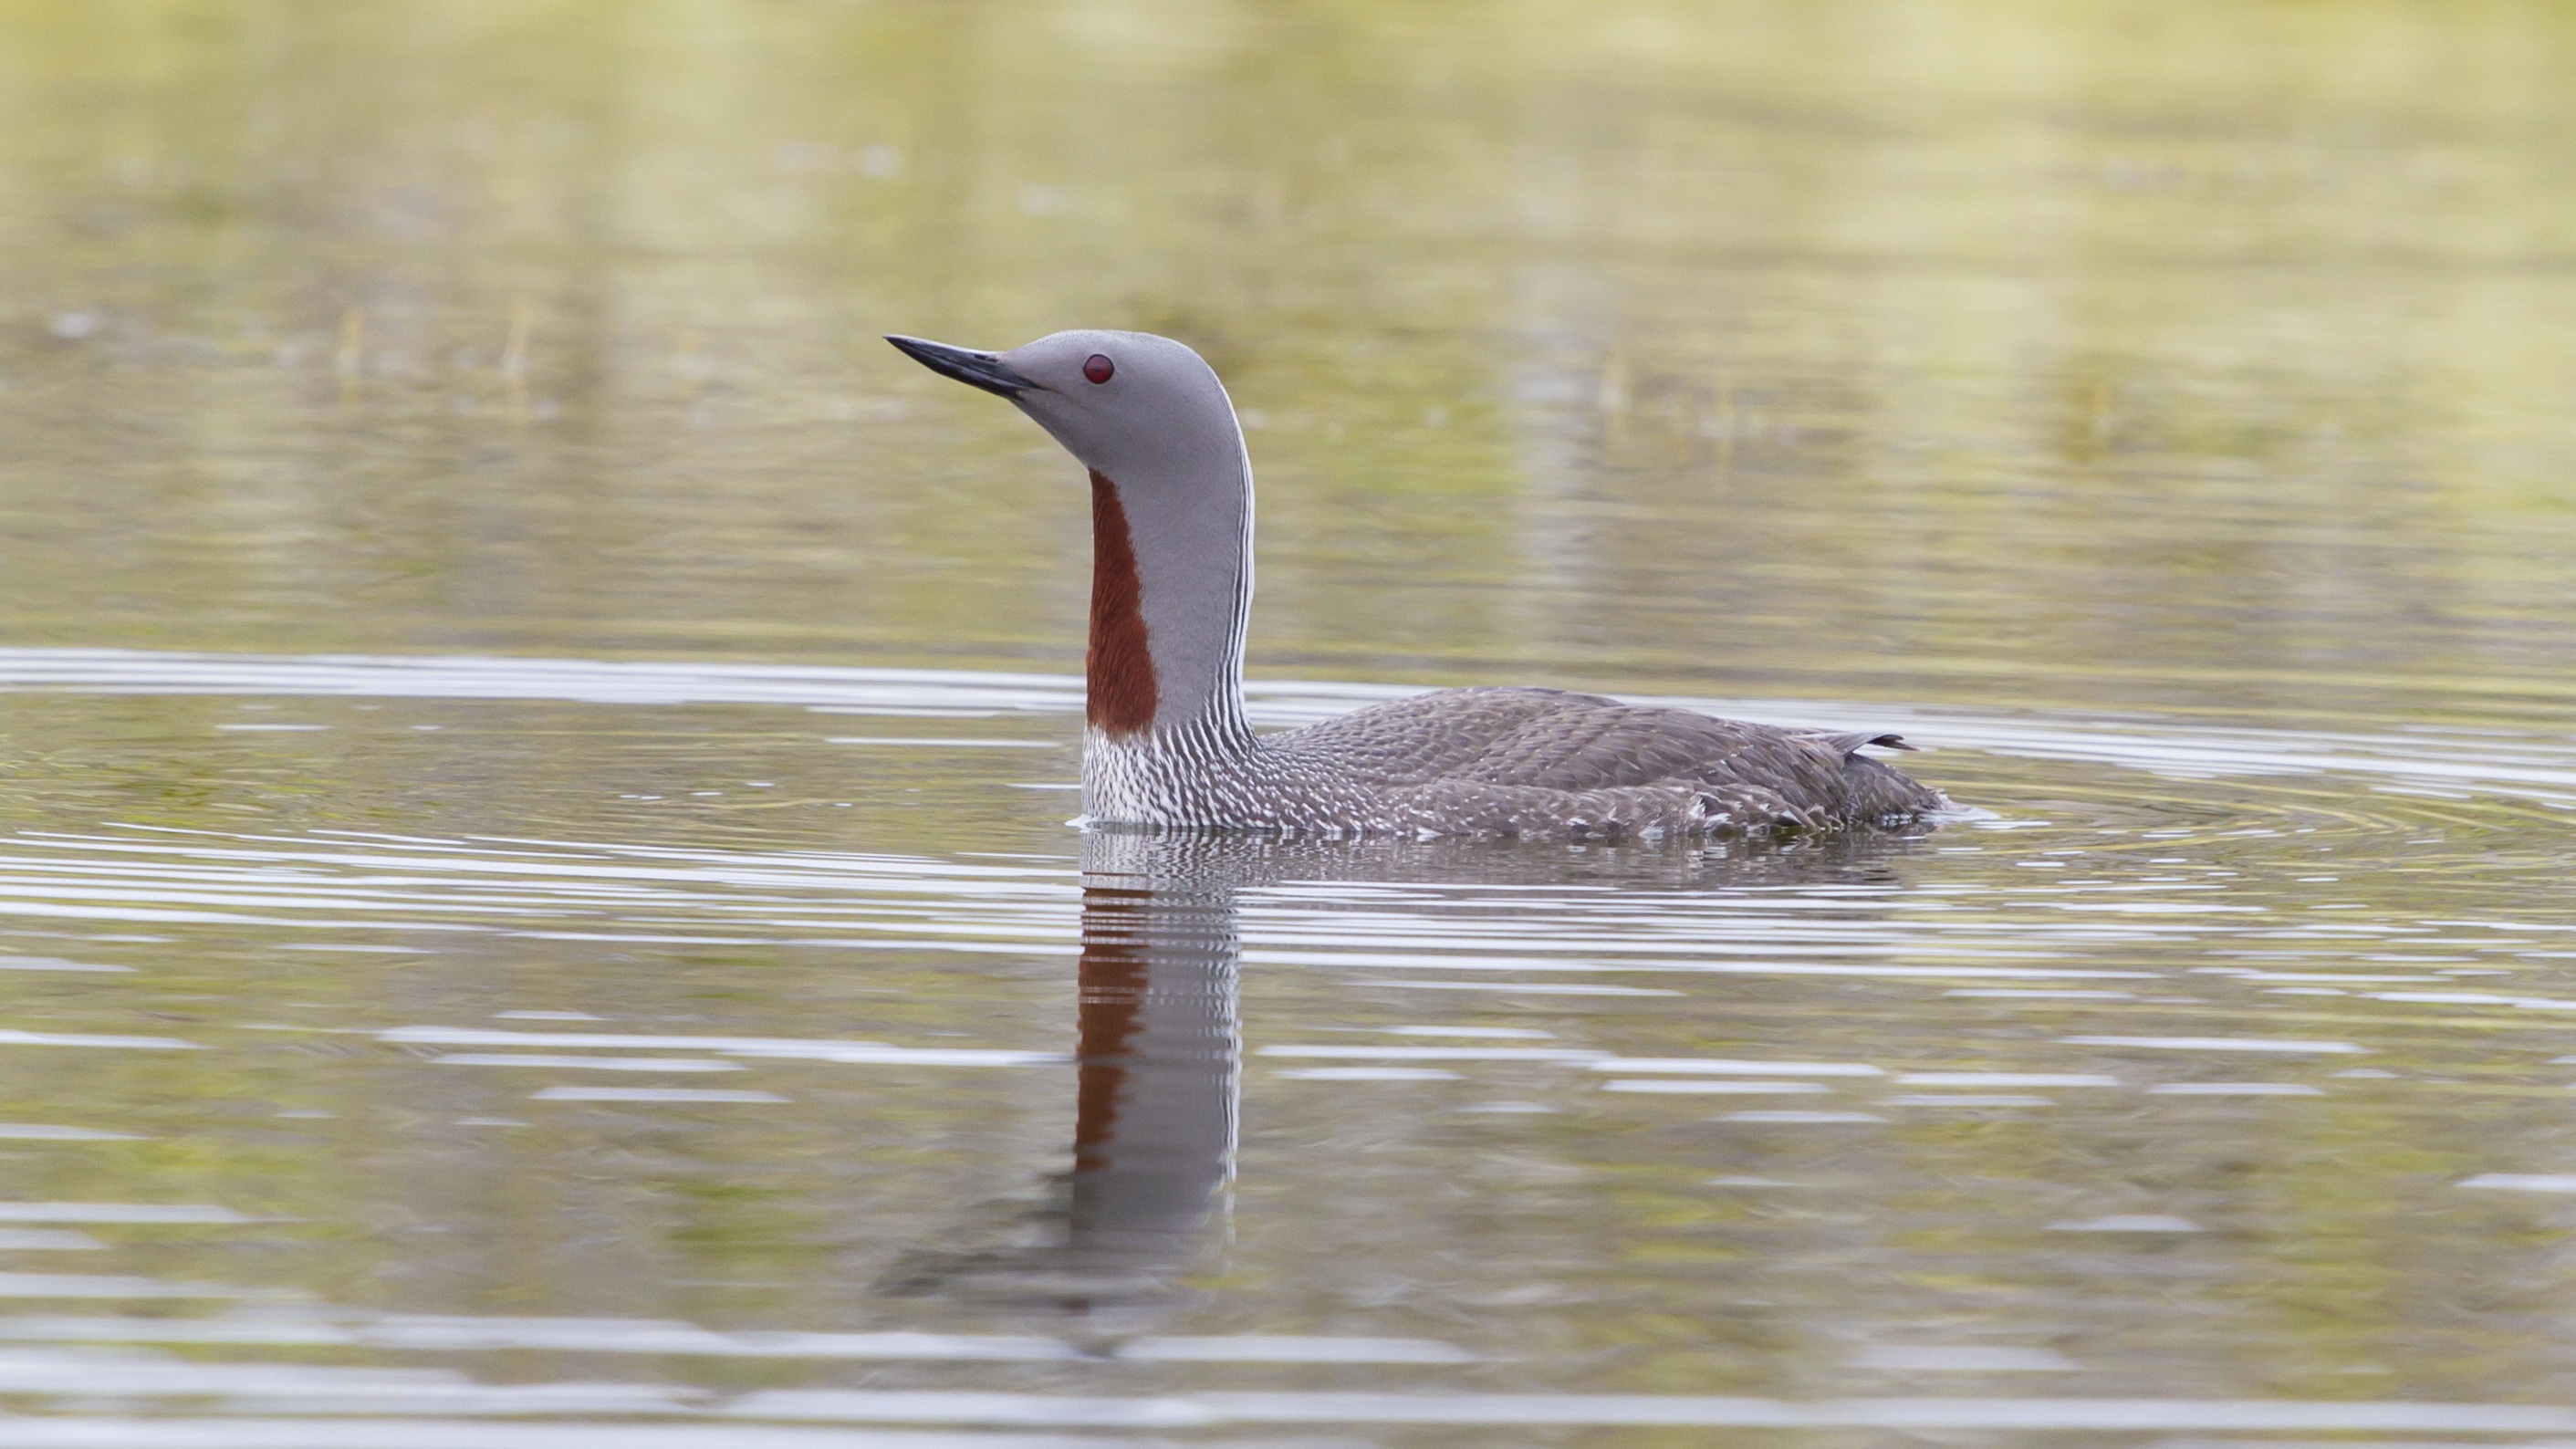
water, bird, wildlife, reflection, beak, iceland, fauna, vertebrate, cormorant, water bird, shorebird, seaduck, star diver, splendor dress